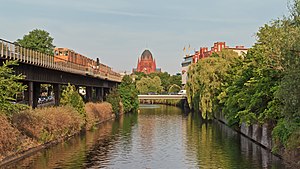
Landwehrkanal
Landwehrkanal i Kreuzberg.
Landwehrkanal er en kanal i Tysklands hovedstad, Berlin. Kanalen blev anlagt 1845-1850 efter planer af Peter Joseph Lenné.